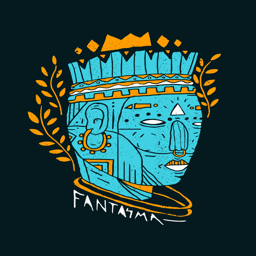
digital art selected for the #